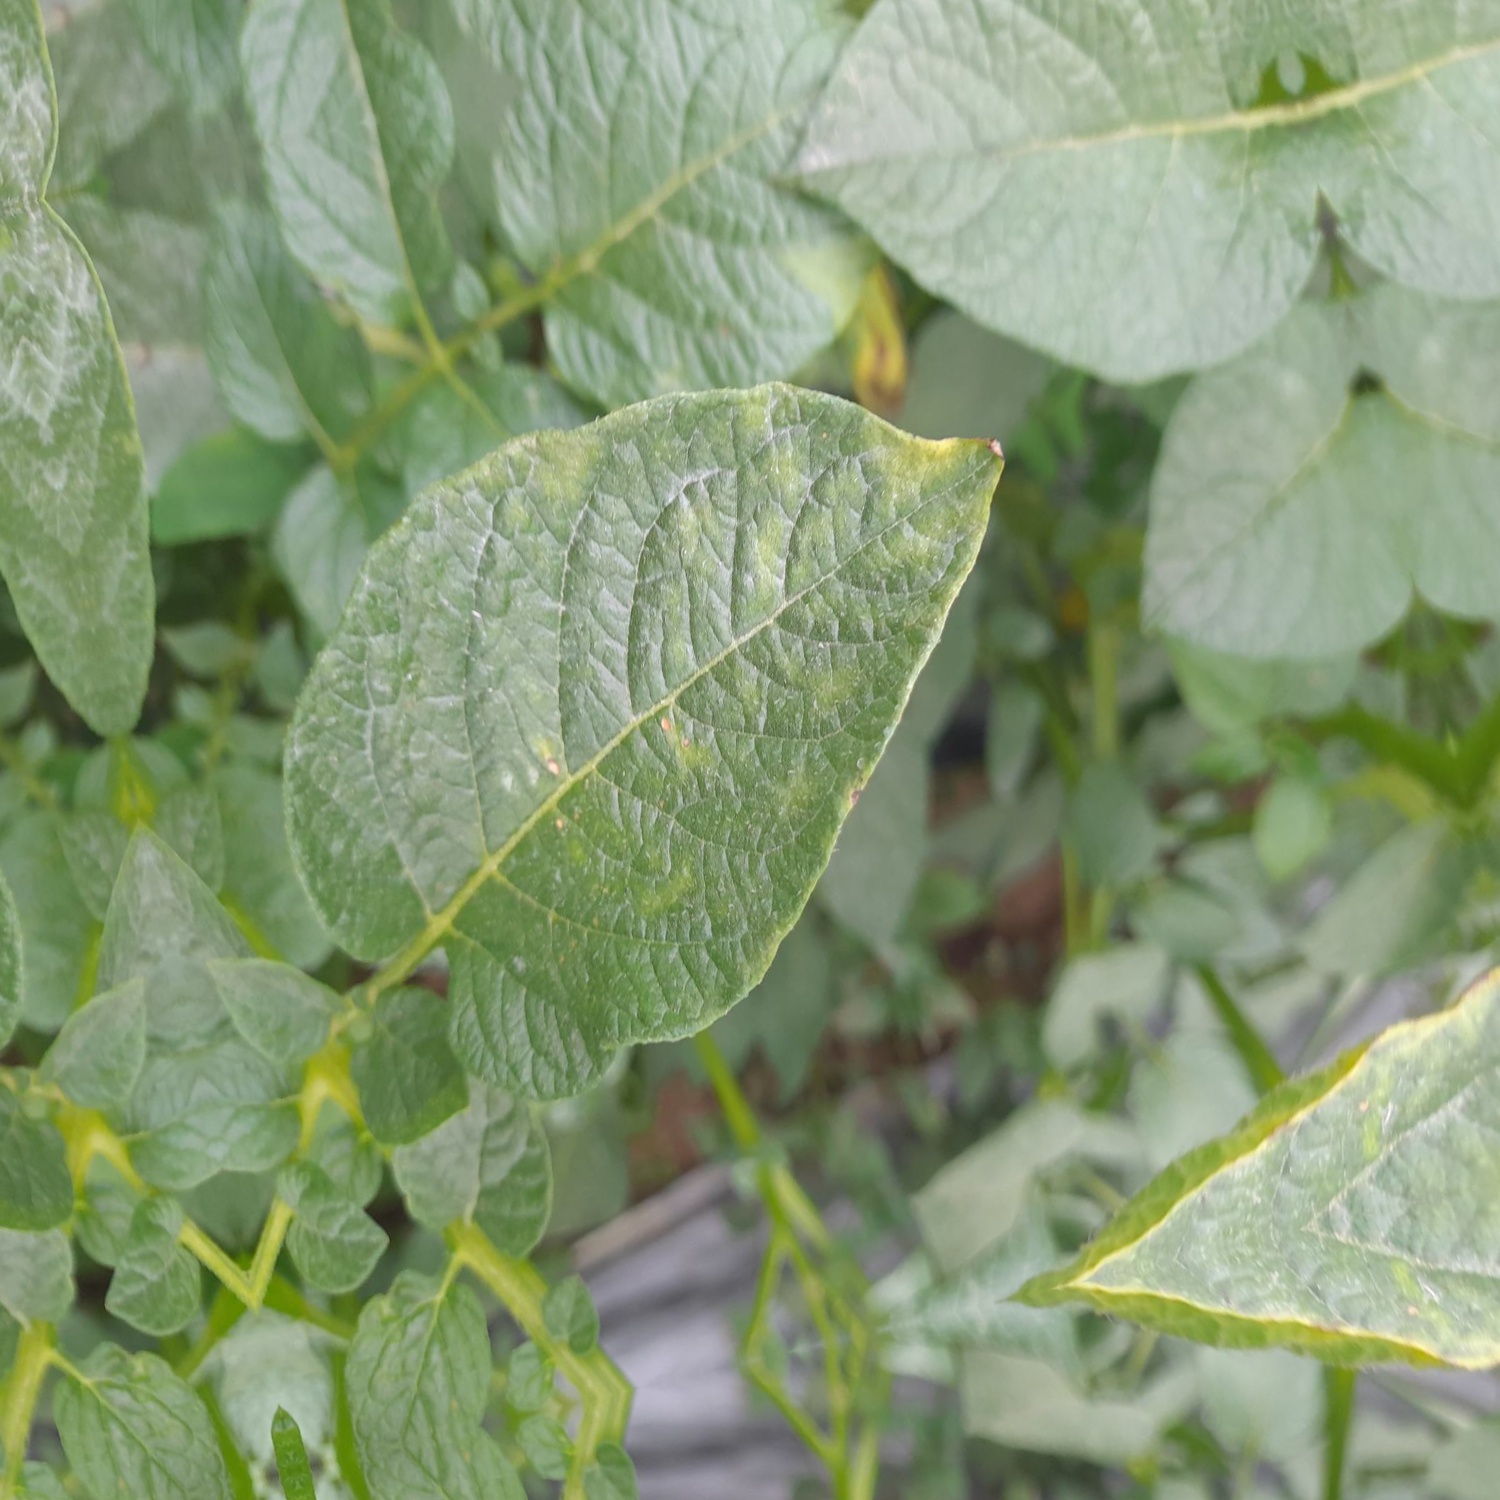
Etiqueta: Virus